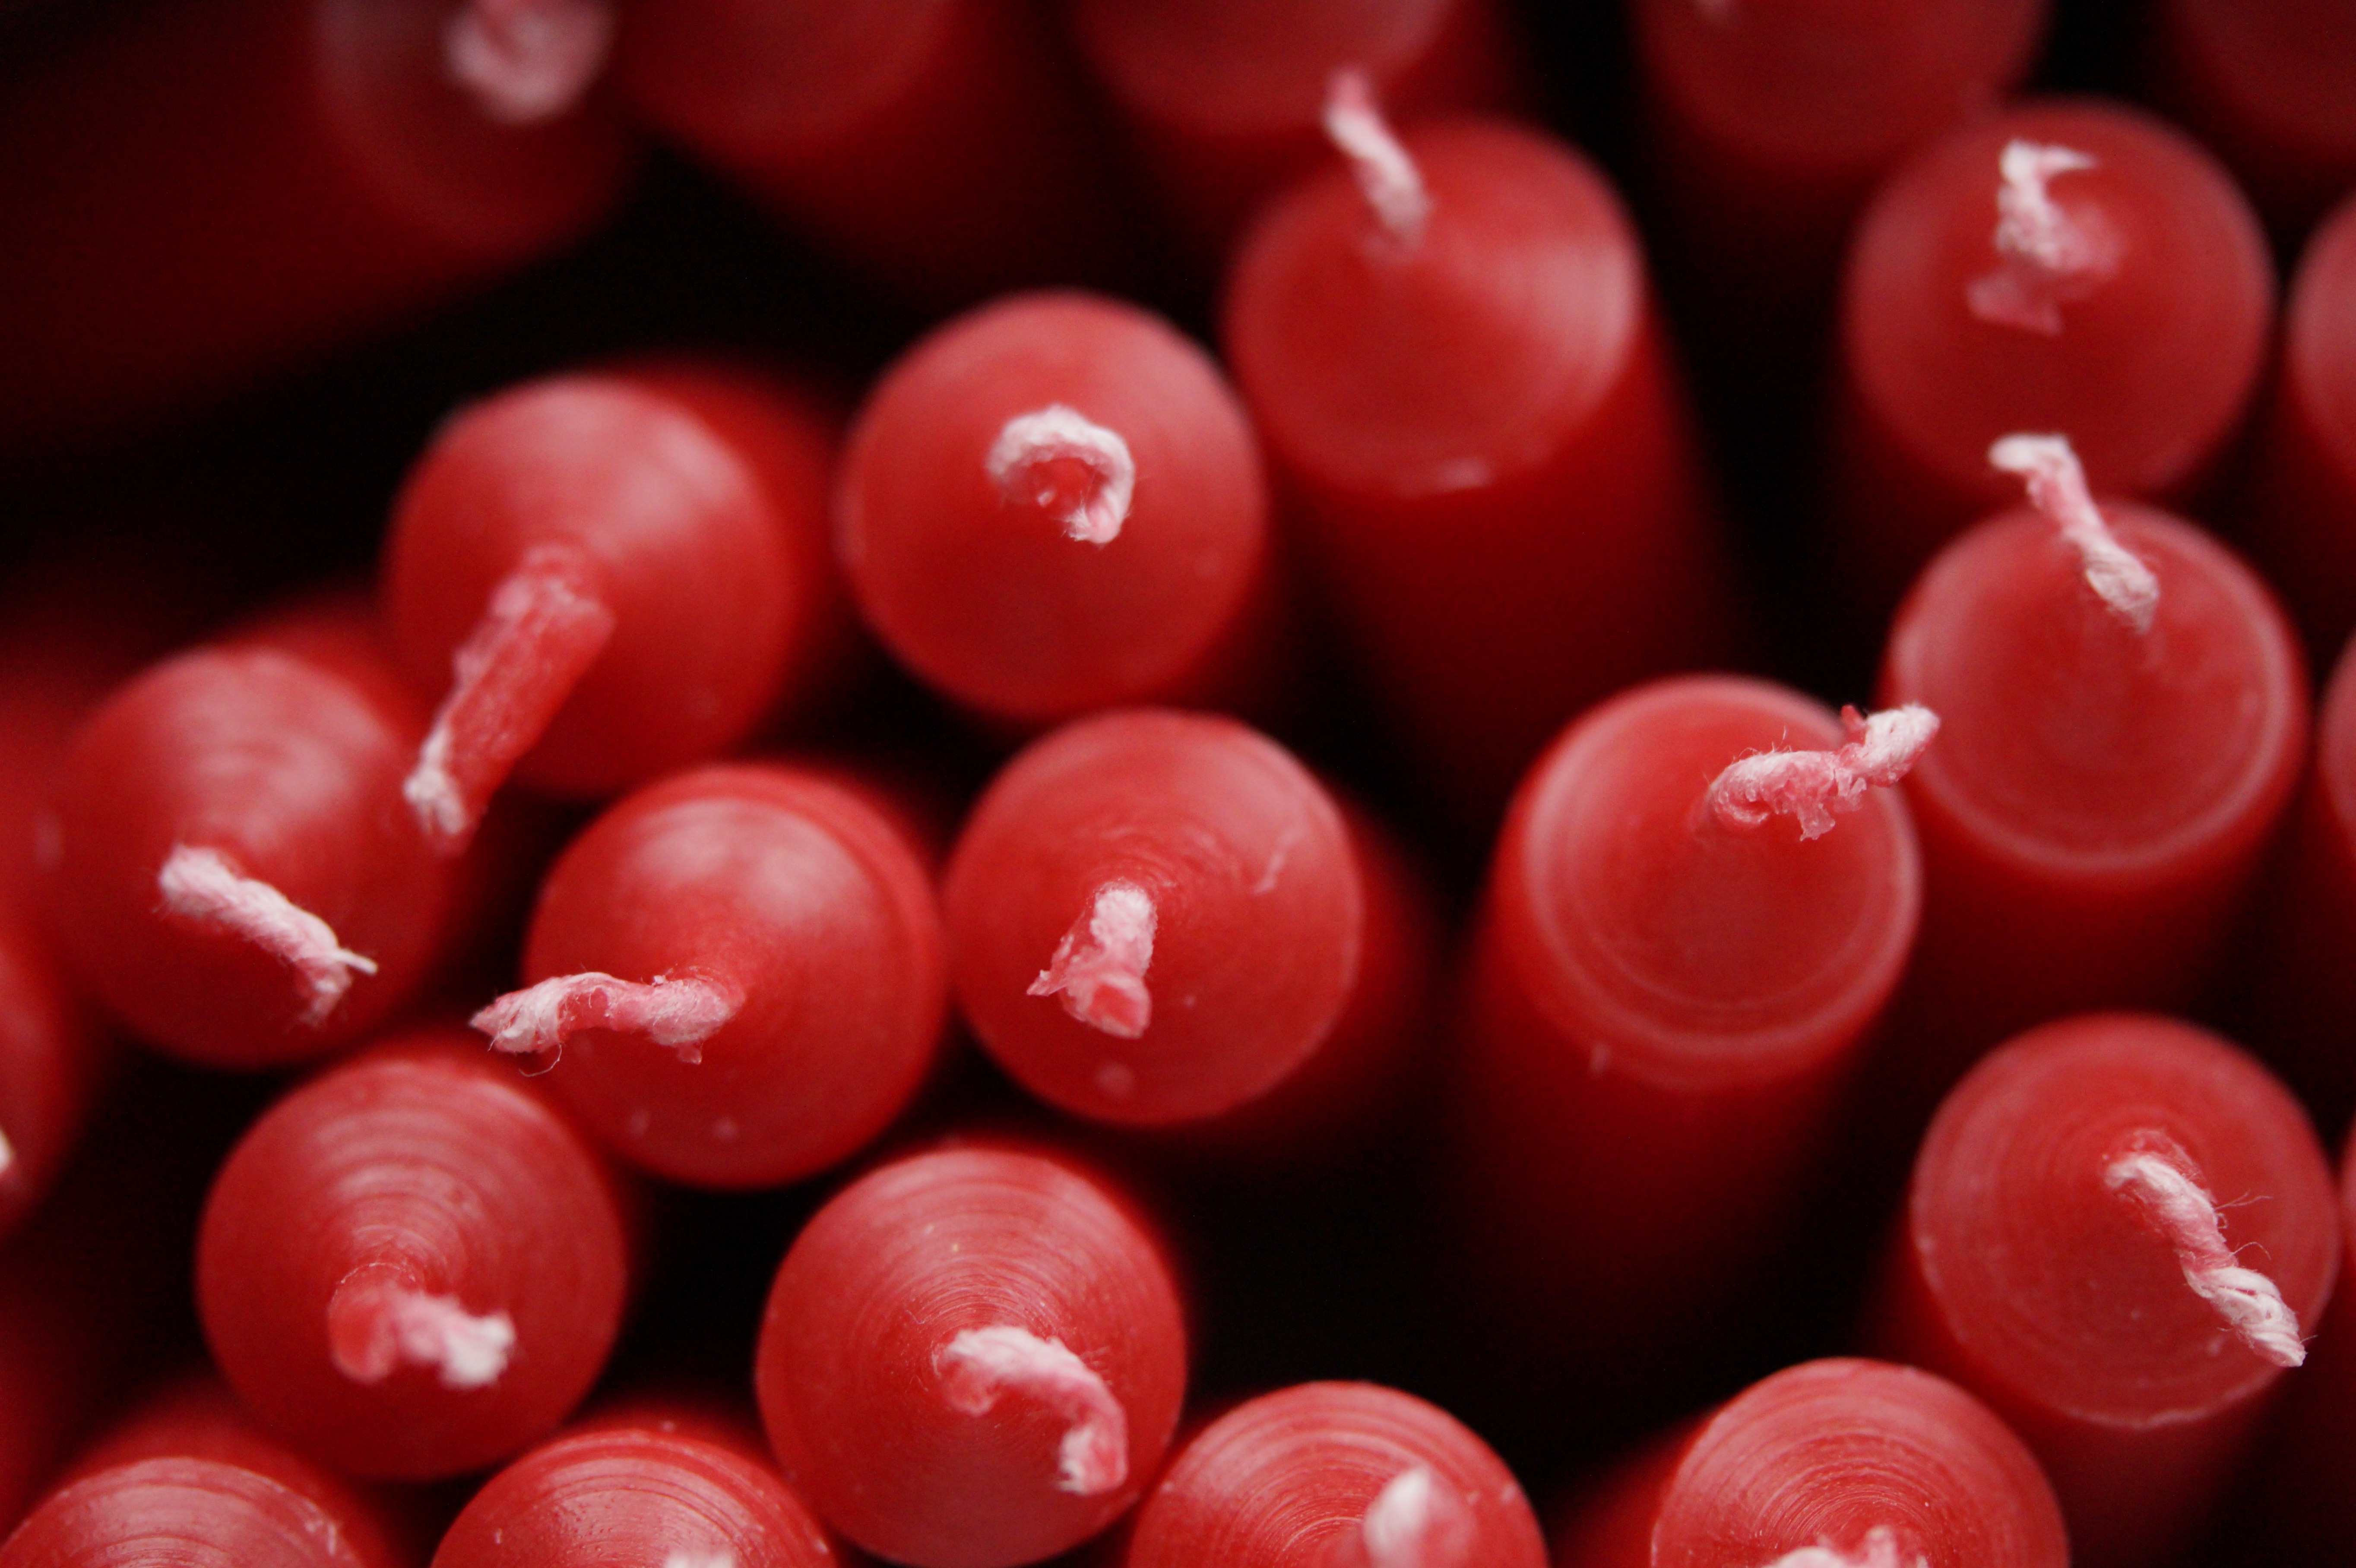
plant, fruit, berry, flower, food, red, produce, vegetable, pink, christmas, christmas tree, lip, juice, thread, lights, candles, background, new, many, mass, macro photography, quantitative, flowering plant, land plant, pink peppercorn, christmas tree candles